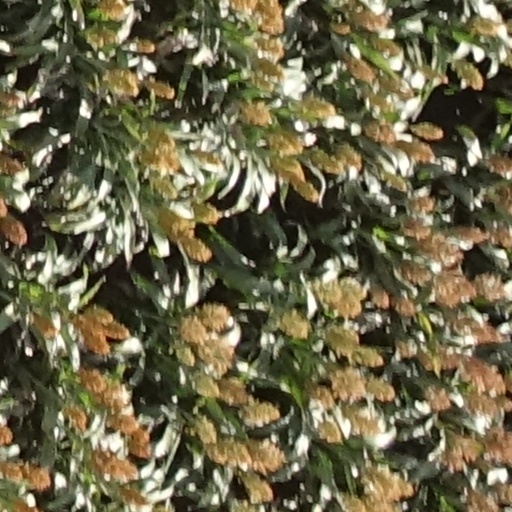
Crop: sorghum